Central station

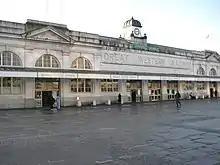
Cardiff Central railway station

Central stations or central railway stations emerged in the second half of the nineteenth century as railway stations that had initially been built on the edge of city centres were enveloped by urban expansion and became an integral part of the city centres themselves. As a result, "Central Station" is often, but not always, part of the proper name for a railway station that is the central or primary railway hub for a city.